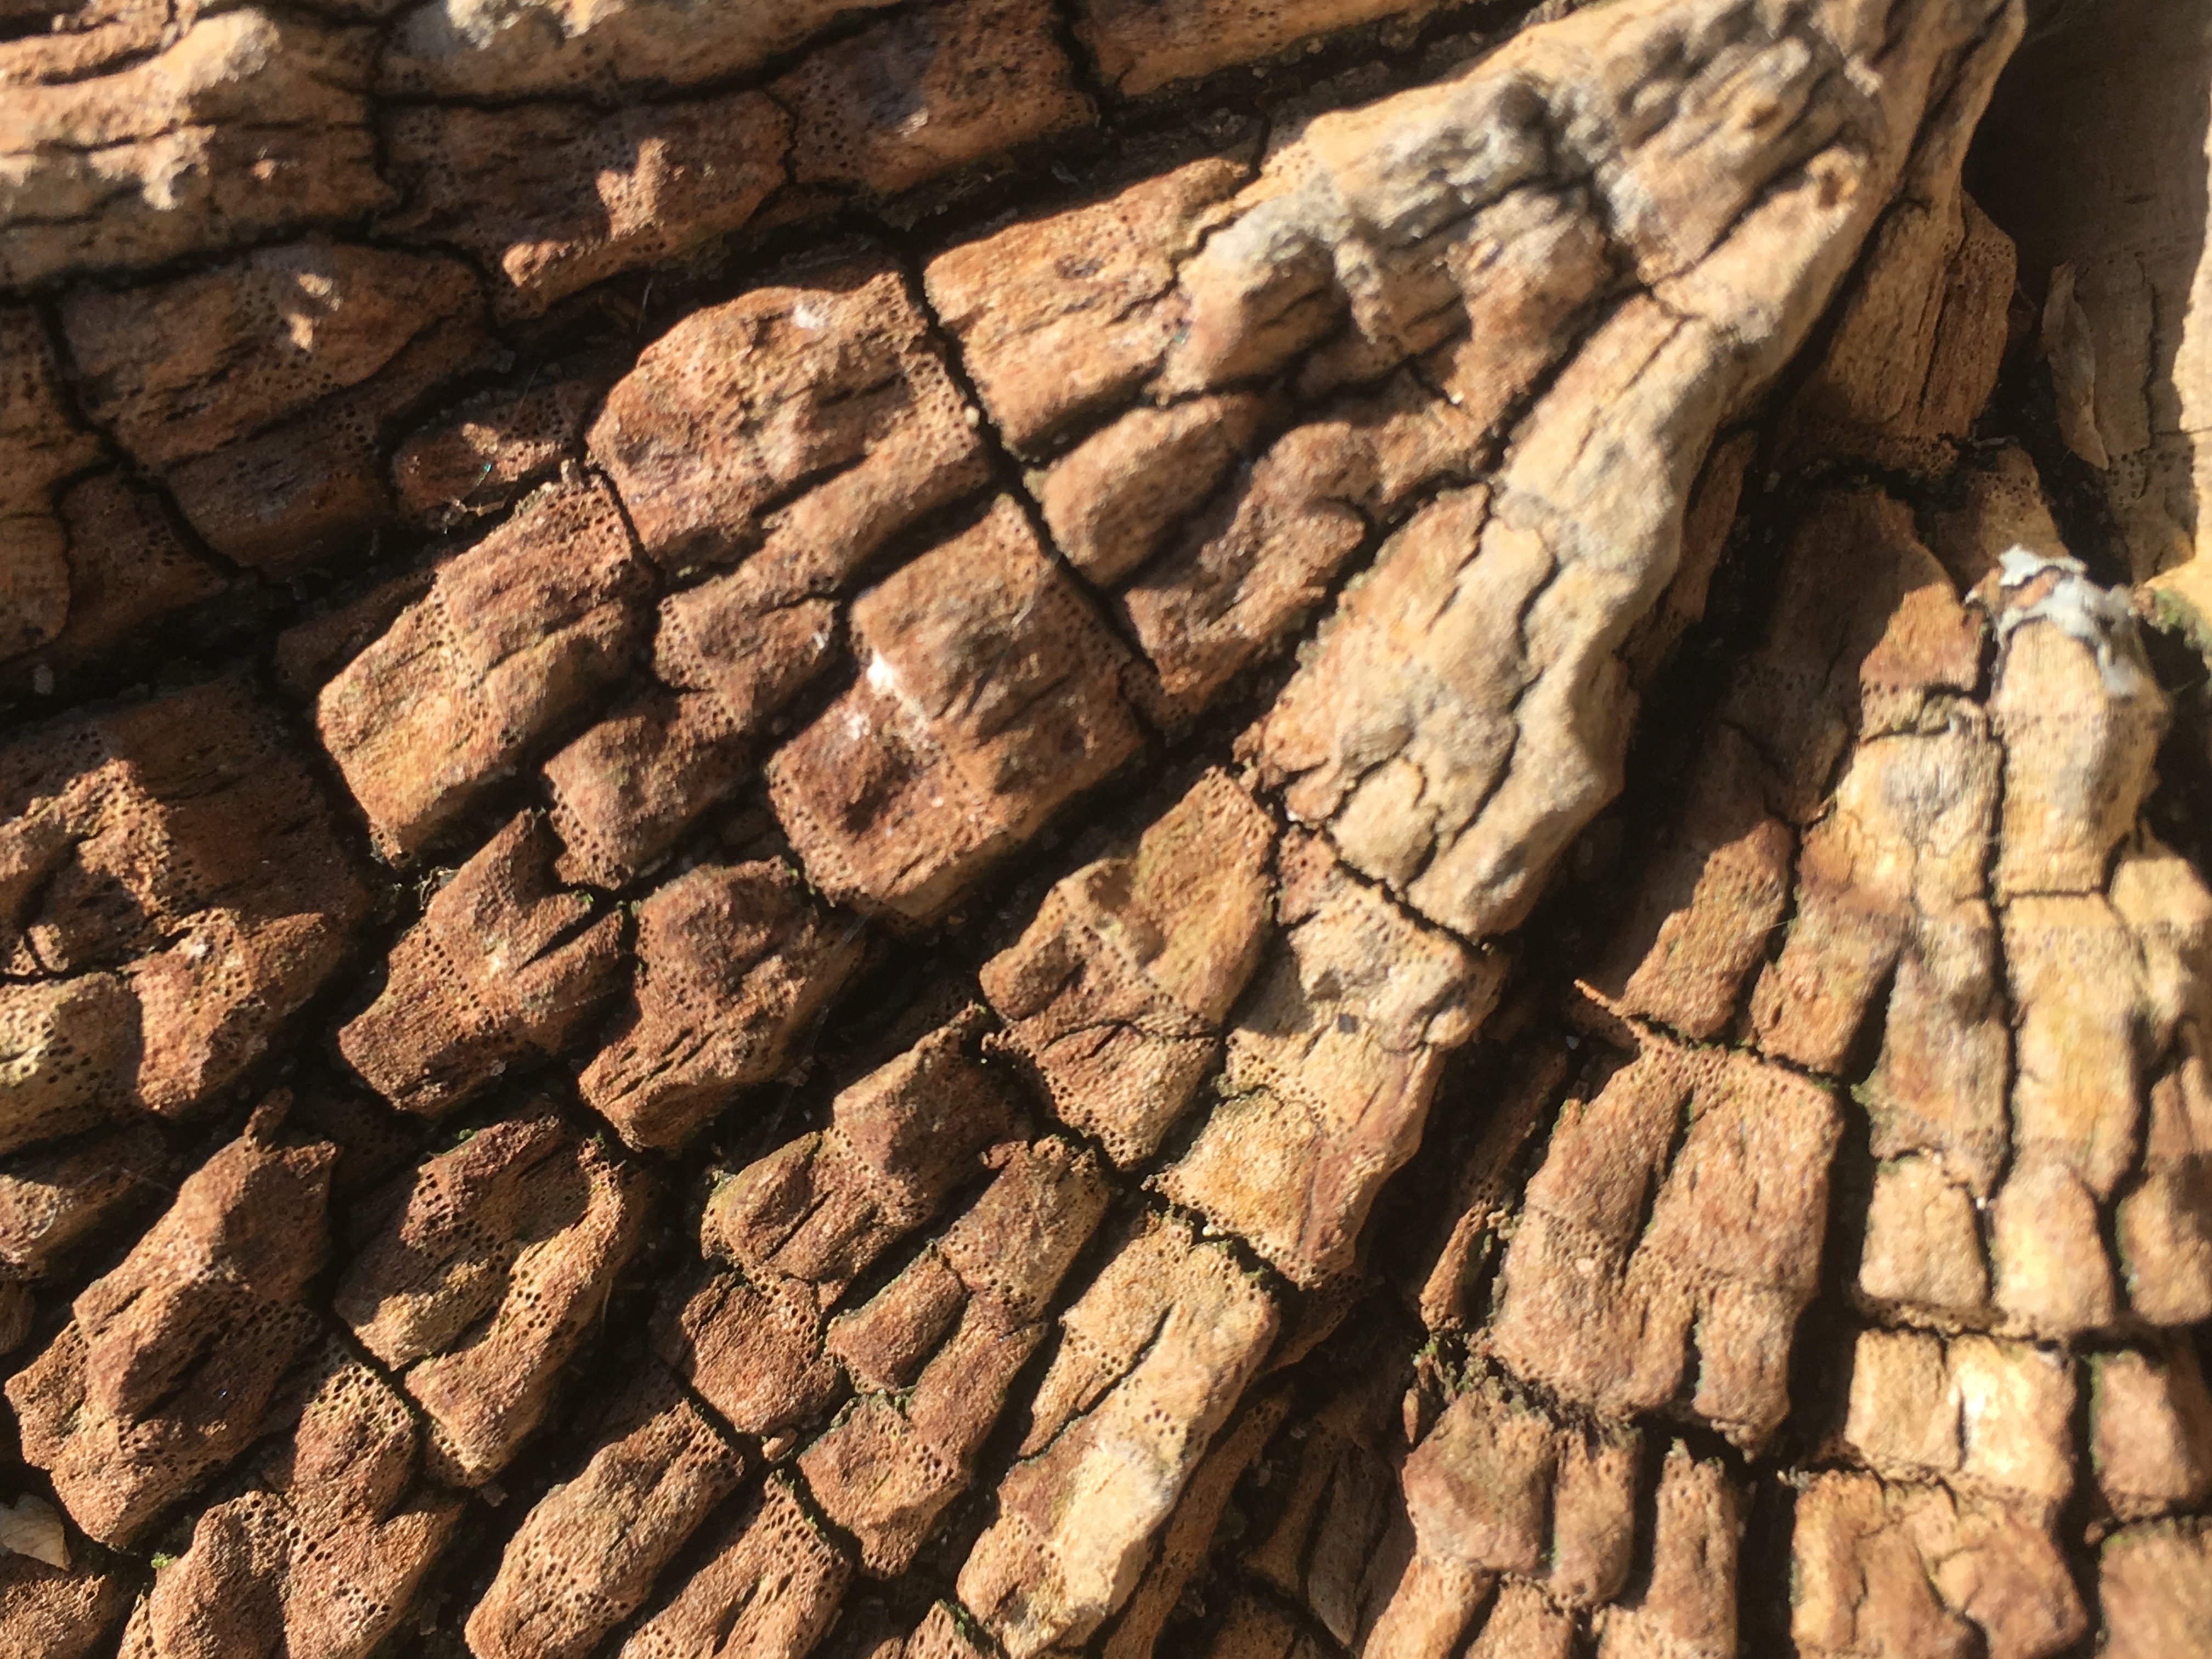
tree, ring, tree ring, texture, brown, weathered, rock, wall, stone wall, archaeological site, bedrock, soil, geology, outcrop, wood, material, brick, ancient history, trunk